Portable media player

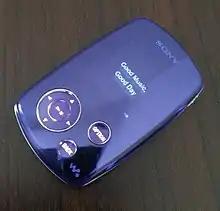
Sony Walkman NW-A1000, one of the earliest Walkman players that played MP3 alongside the proprietary ATRAC format

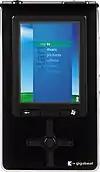
Toshiba Gigabeat running Portable Media Center, allowing video playback

Content is placed on DAPs typically through a process called "syncing", by connecting the device to a personal computer, typically via USB, and running any special software that is often provided with the DAP on a CD-ROM included with the device, or downloaded from the manufacturer's website. Some devices simply appear as an additional disk drive on the host computer, to which music files are simply copied like any other type of file. Other devices, most notably the Apple iPod or Microsoft Zune, requires the use of special management software, such as iTunes or Zune Software, respectively. Over the years, increasingly the players were natively recognised by the operating system through Universal Mass Storage (UMS) or Media Transfer Protocol (MTP).